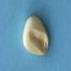
Maize quality: Good